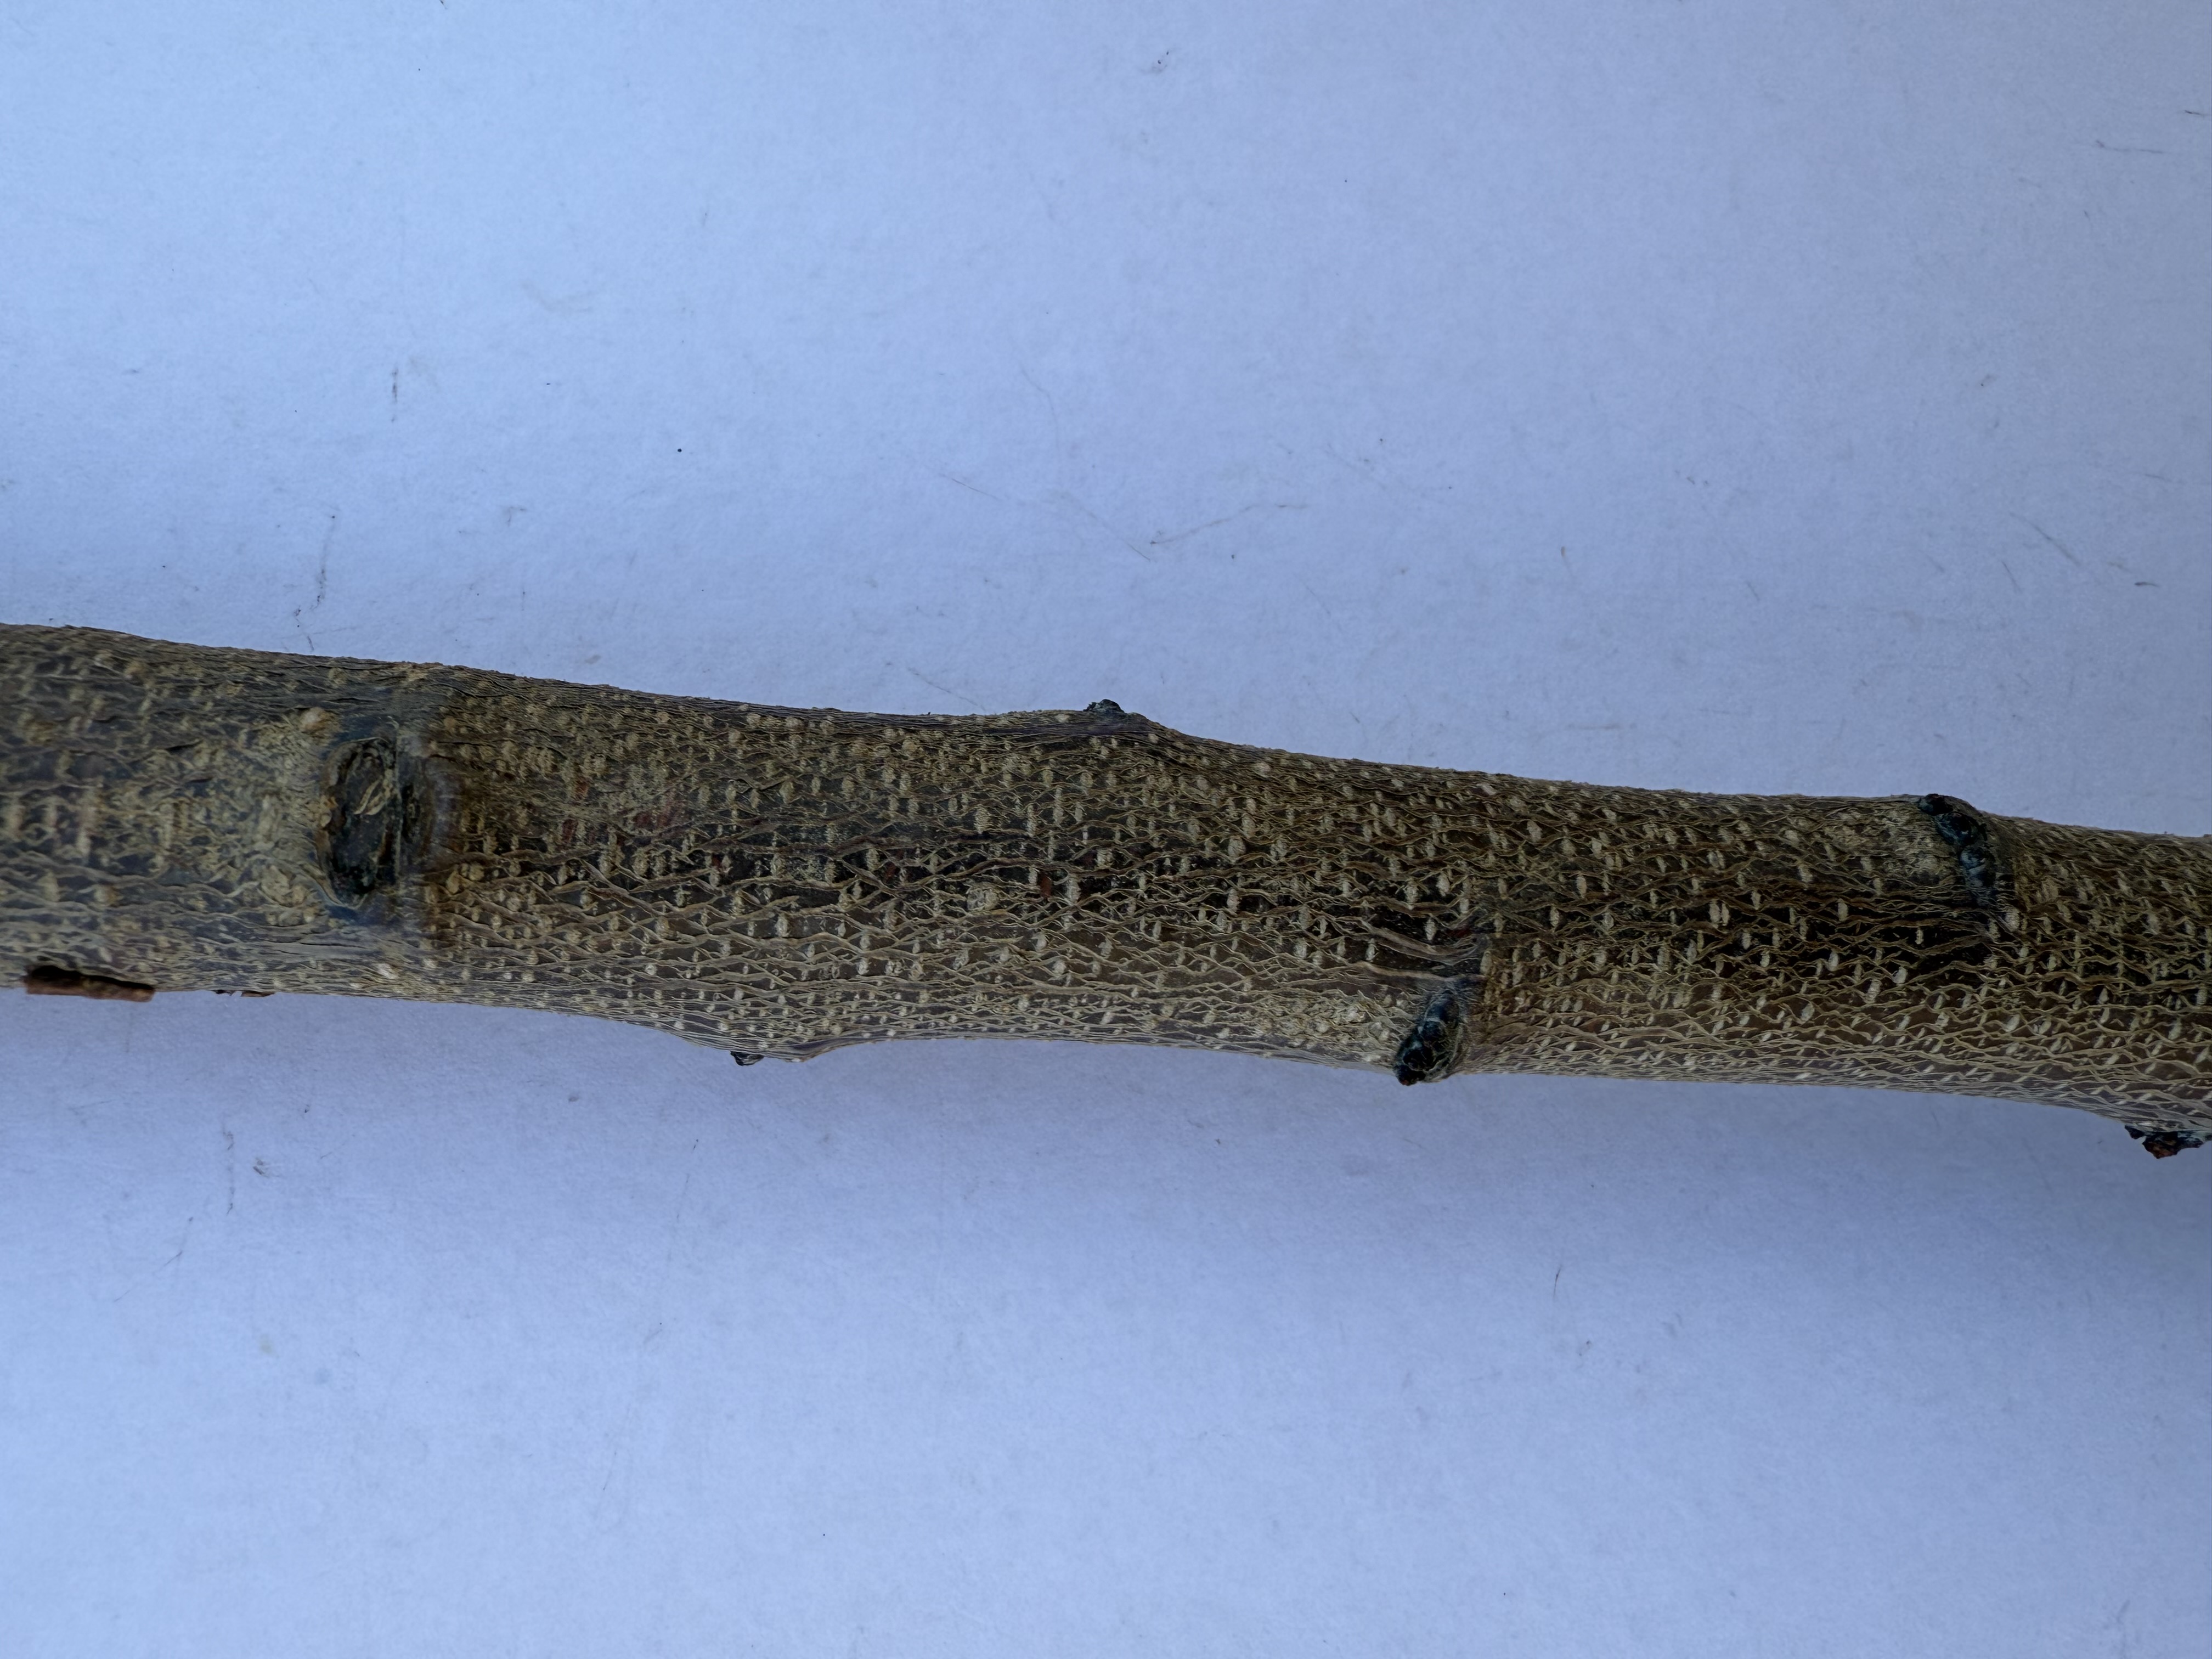
Variety: Igdir Apricot